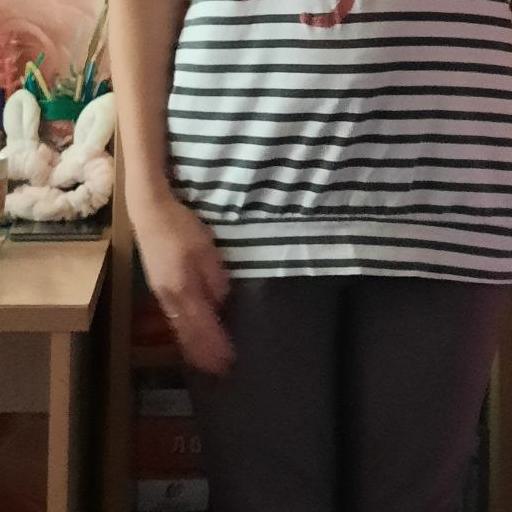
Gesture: no_gesture